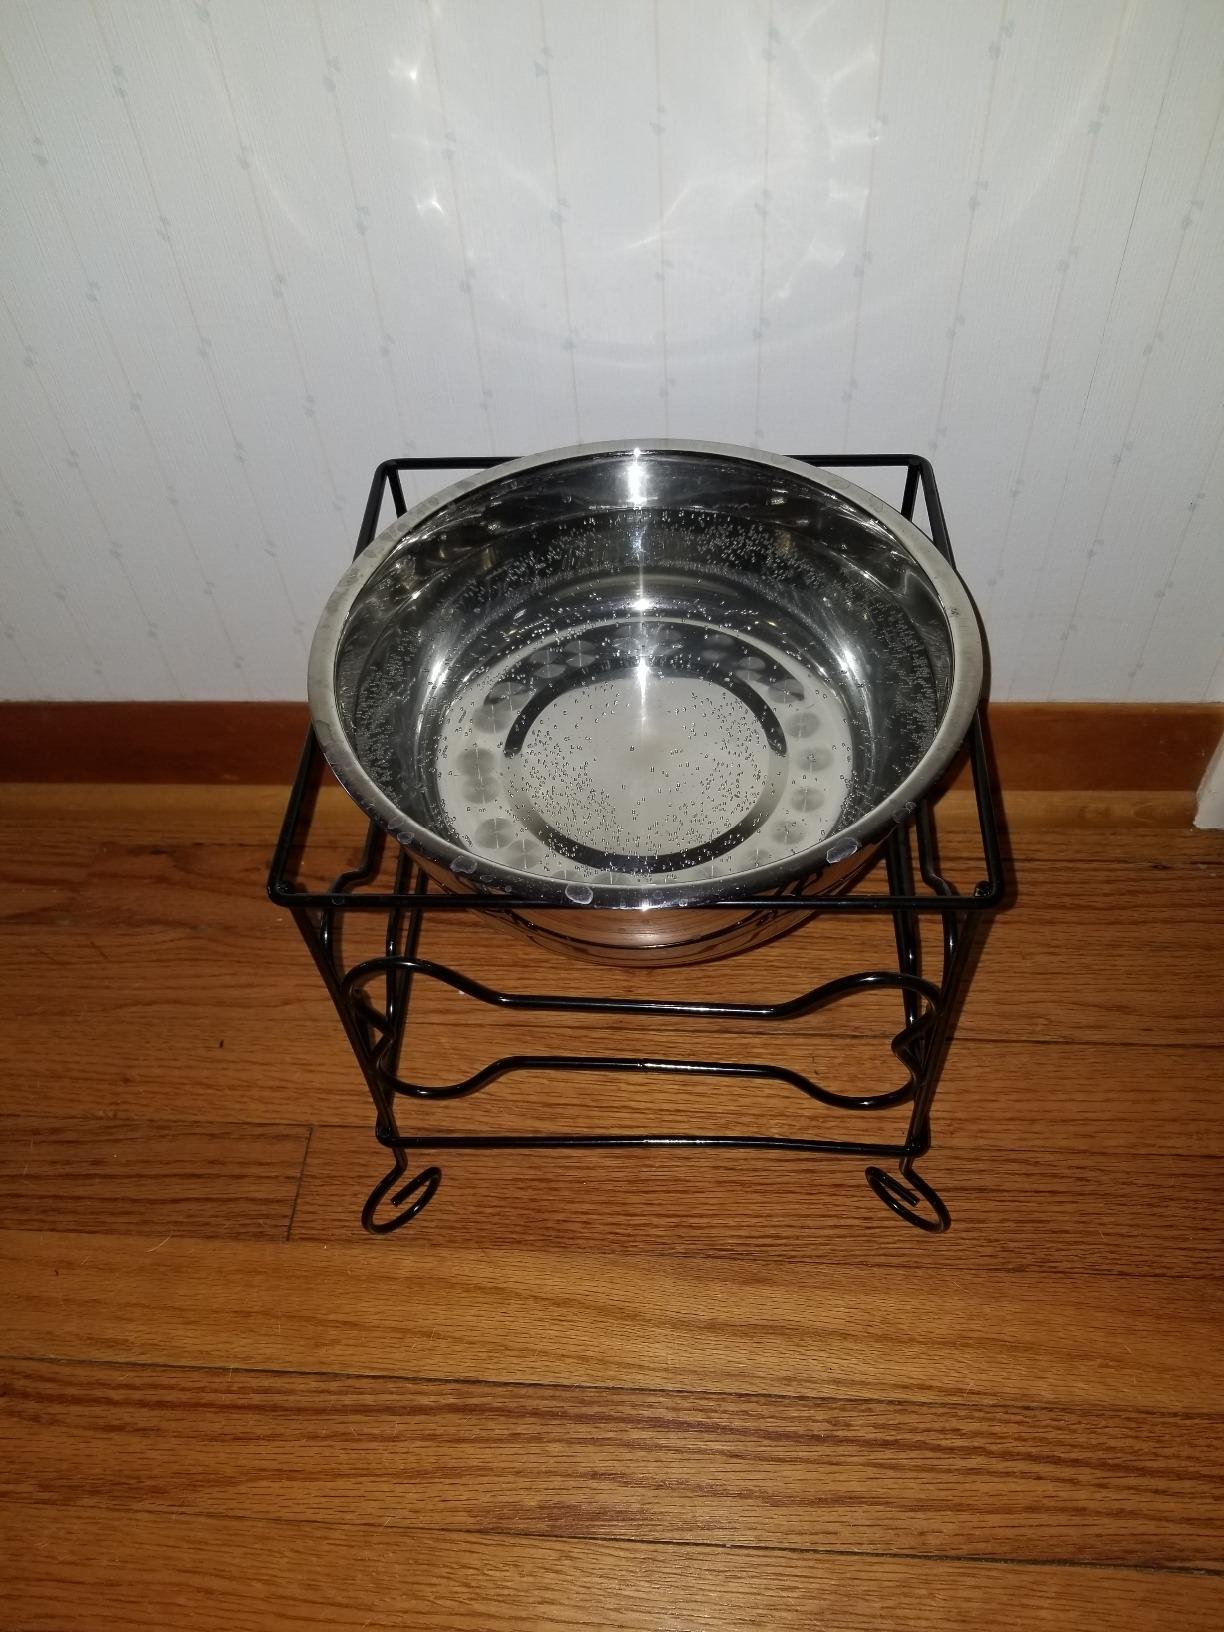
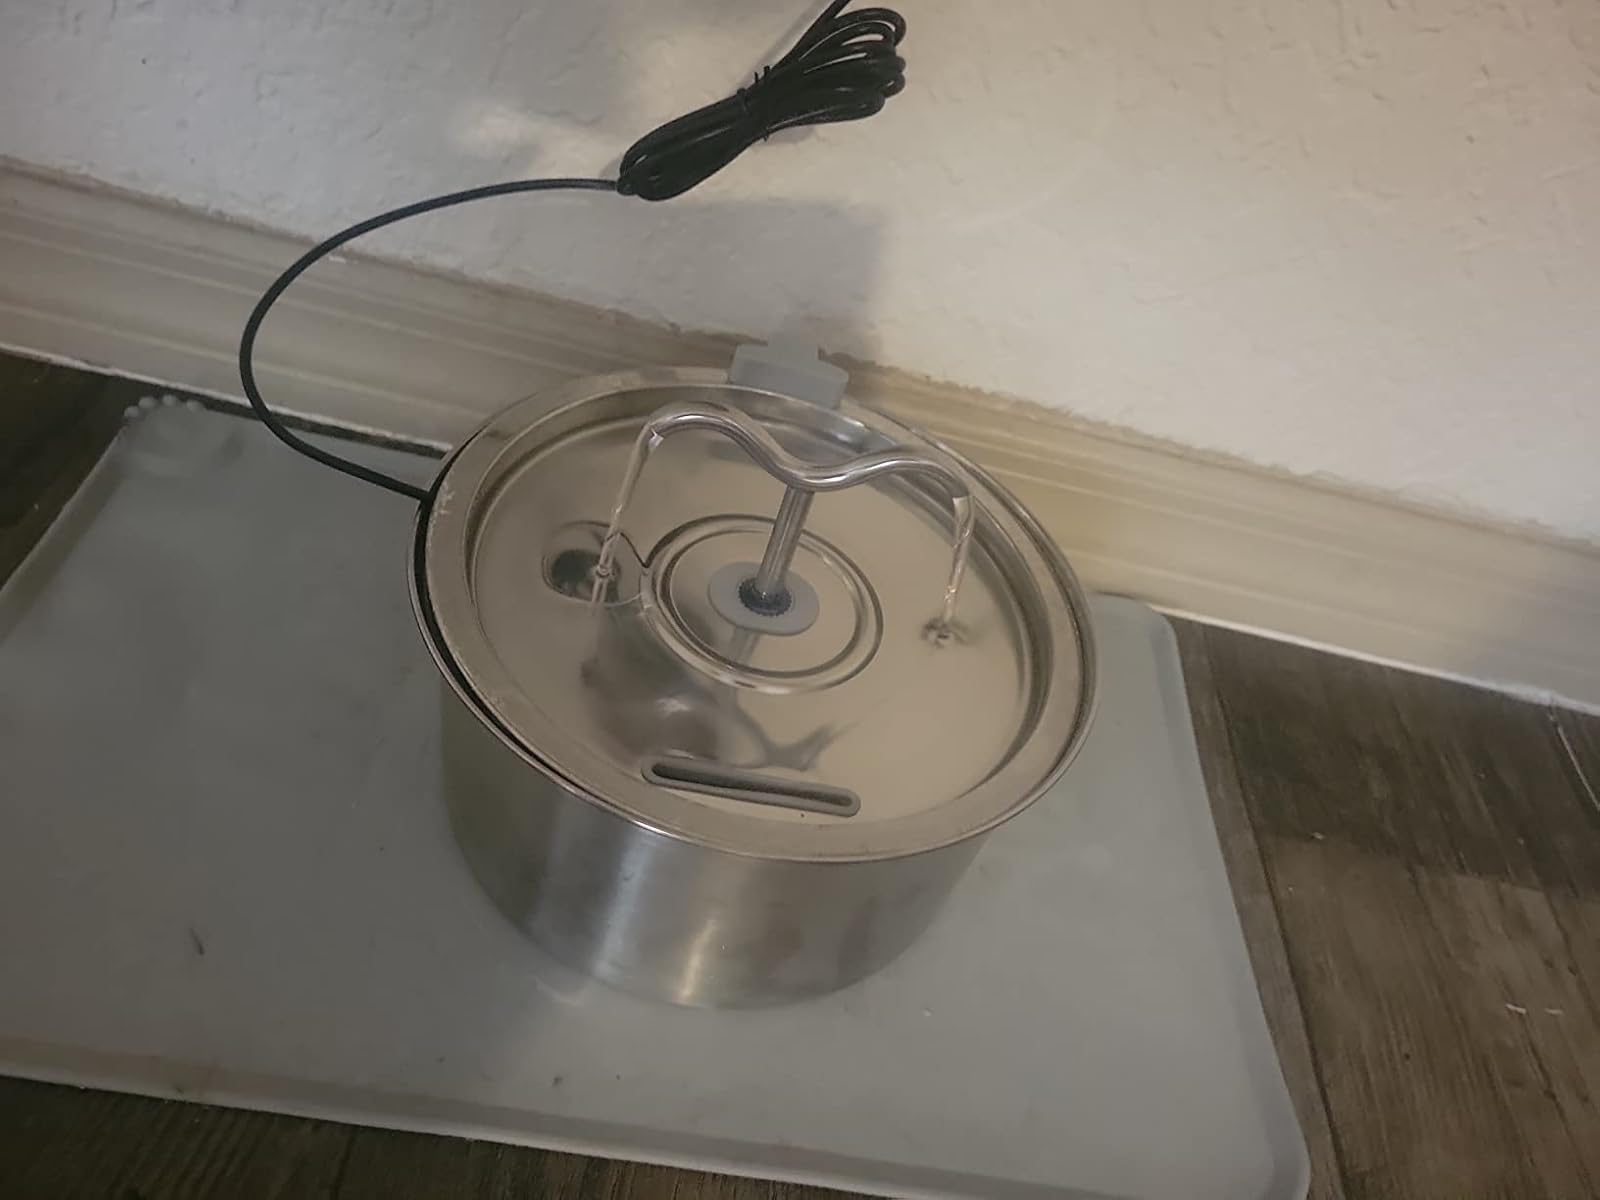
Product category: items_bowl
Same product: no